Nagai Go World: Maboroshi Panty VS Henchin Pokoider

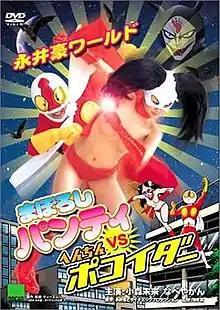
Cover of the Japanese DVD release of the film.

is a Japanese tokusatsu erotic-comedy film based in some works of Go Nagai. Directed by Minoru Kawasaki, it was produced and distributed by Total Media Corporation (TMC), and released in 2004. The movie draws several elements from many works of Nagai, most prominently the characters "Maboroshi Panty" and "Henchin Pokoider", but some others are also featured in the film such as "Satan no Ashi no Tsume" from "Kekko Kamen".